The Initiation (film)

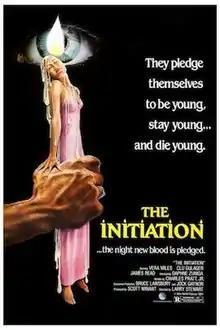
Theatrical release poster

The Initiation is a 1984 American slasher film directed by Larry Stewart, and starring Daphne Zuniga, Vera Miles, Clu Gulager, and James Read. The plot focuses on a young woman plagued by a disturbing recurring nightmare, who finds herself and her fellow sorority pledges stalked by a killer during their initiation ritual in a department store after-hours.